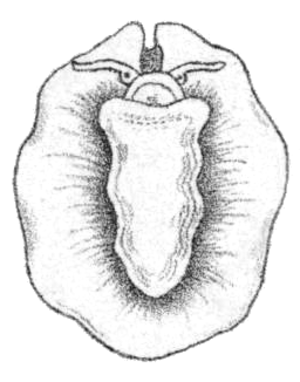
Les Velutinidae sont une famille de mollusques de la classe des gastéropodes et de l'ordre des Littorinimorpha.